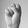
ASL letter: S